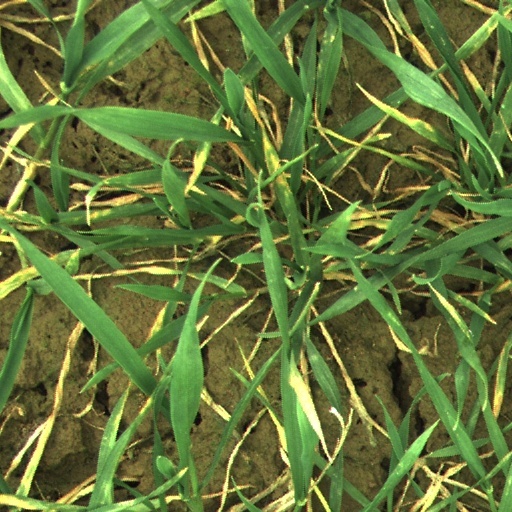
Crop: wheat